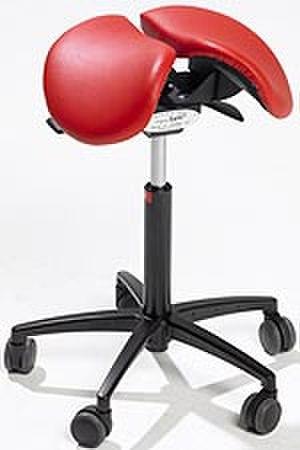
Salli Systems, est une entreprise finlandaise spécialisée sur l'élaboration et la fabrication de meubles ergonomiques. Le Système Salli a comme objectif de changer profondément la sédentarité afin d'éliminer les effets néfastes sur la santé causés par la station assise conventionnelle. Un brevet international a été attribué à la société en raison de leur innovation de siège-selle Salli à fente centrale. Les produits Salli sont vendues dans presque 60 pays.
Un siège-selle est un siège ergonomique assis-debout ressemblant à une selle d'équitation. Grâce aux effets positifs sur le corps et le bien-être, les sièges-selle sont de plus en plus populaires chez les professionnels.